Answer in natural language. Which object is closer to the camera taking this photo, black lshaped countertop (highlighted by a blue box) or Vase (highlighted by a green box)? Choose between the following options: black lshaped countertop (highlighted by a blue box) or Vase (highlighted by a green box)
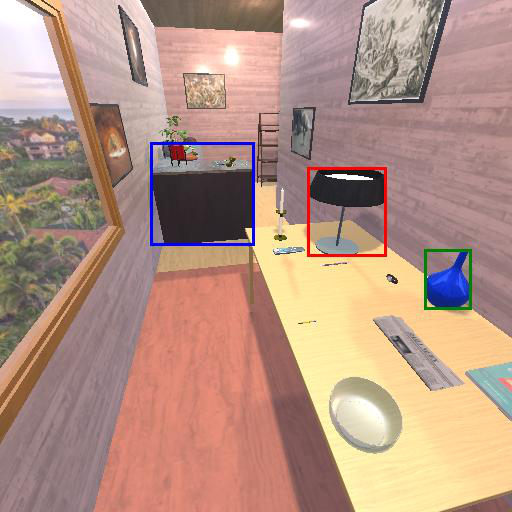
<answer>Vase (highlighted by a green box)</answer>